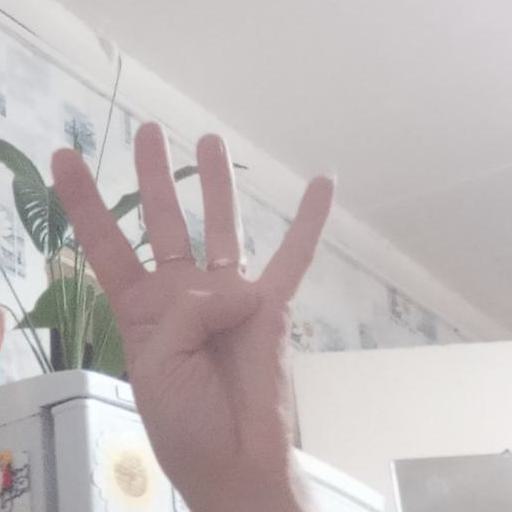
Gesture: four